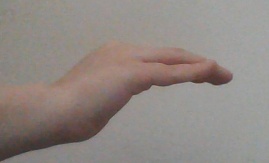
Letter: haa